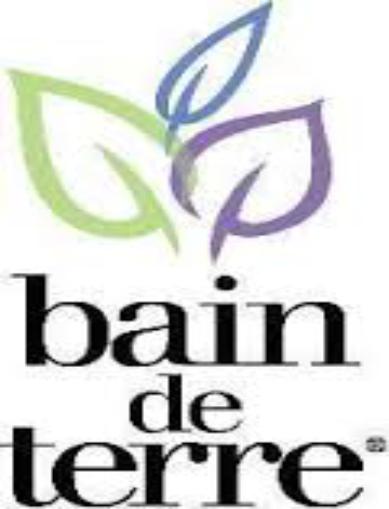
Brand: bain de terre-1
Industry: Necessities